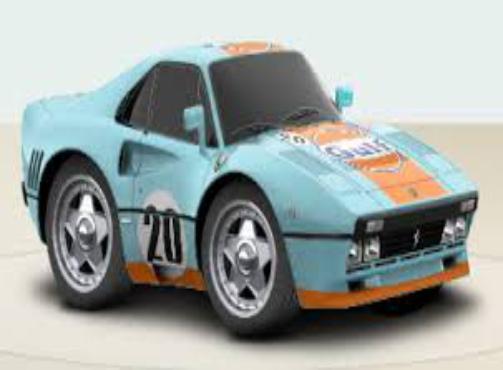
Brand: Gulf Oil
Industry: Transportation